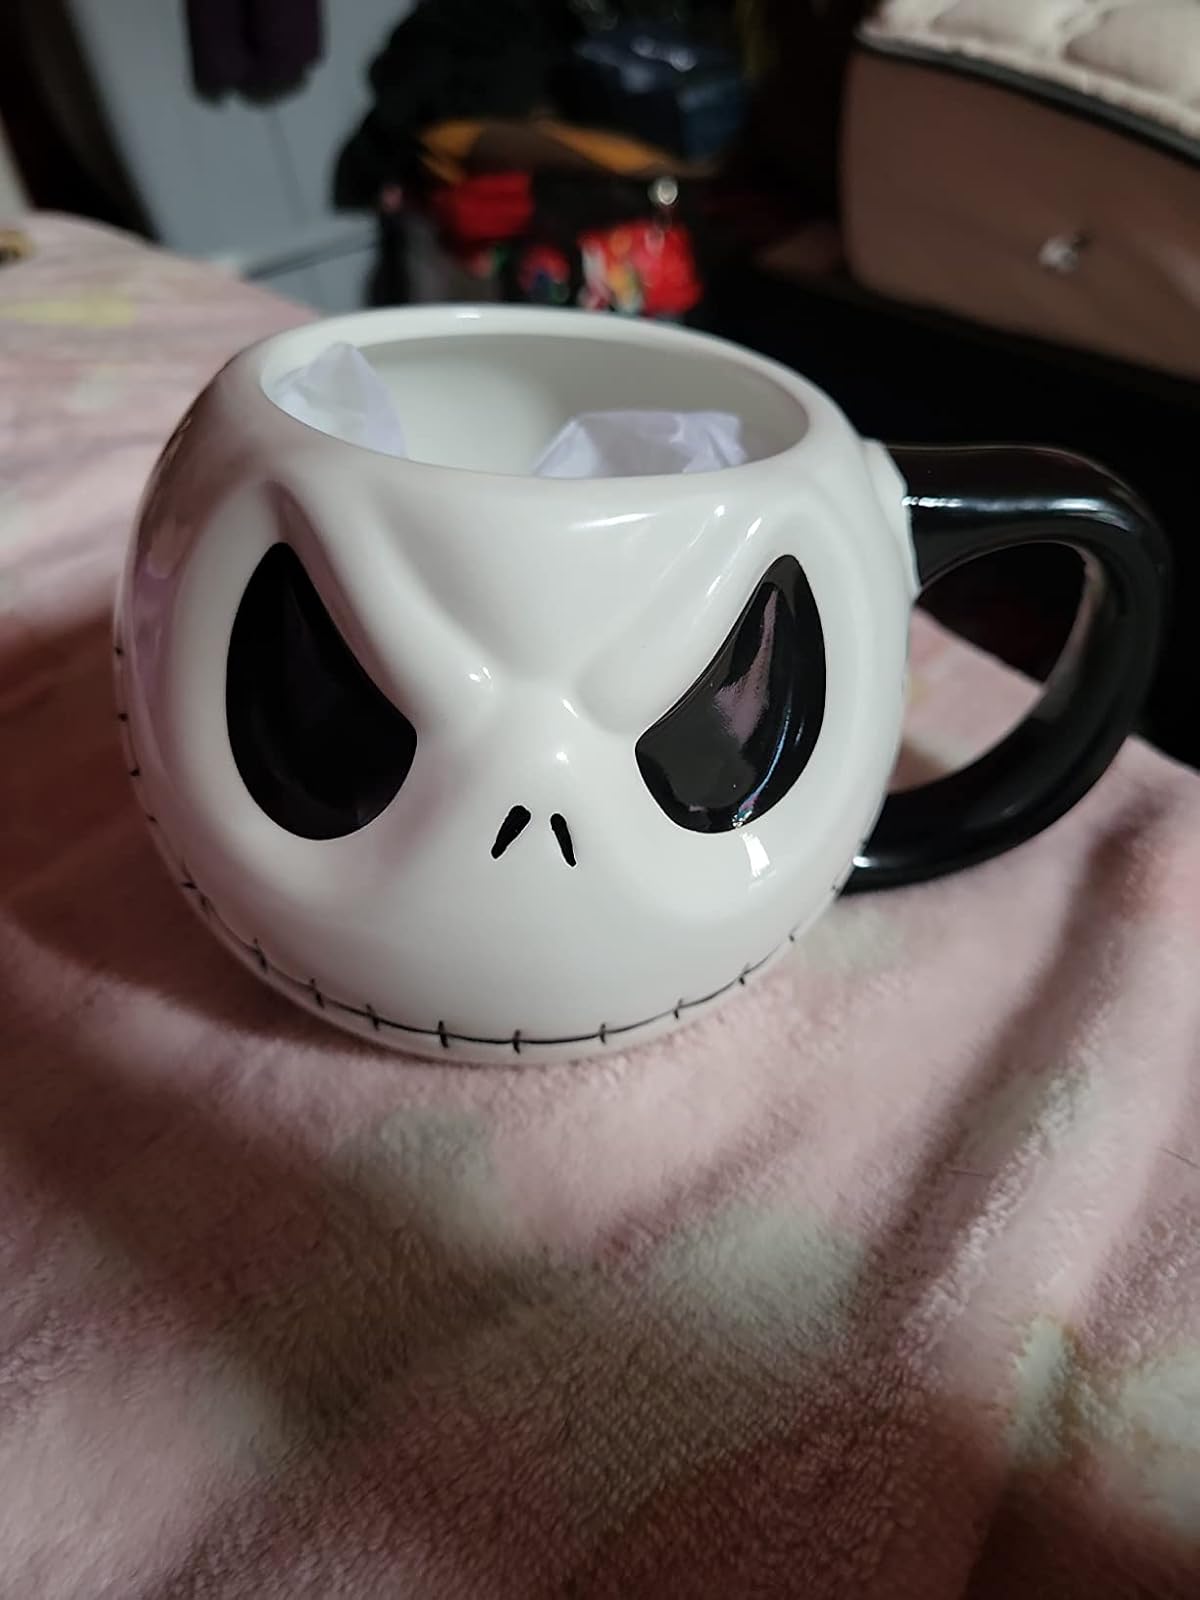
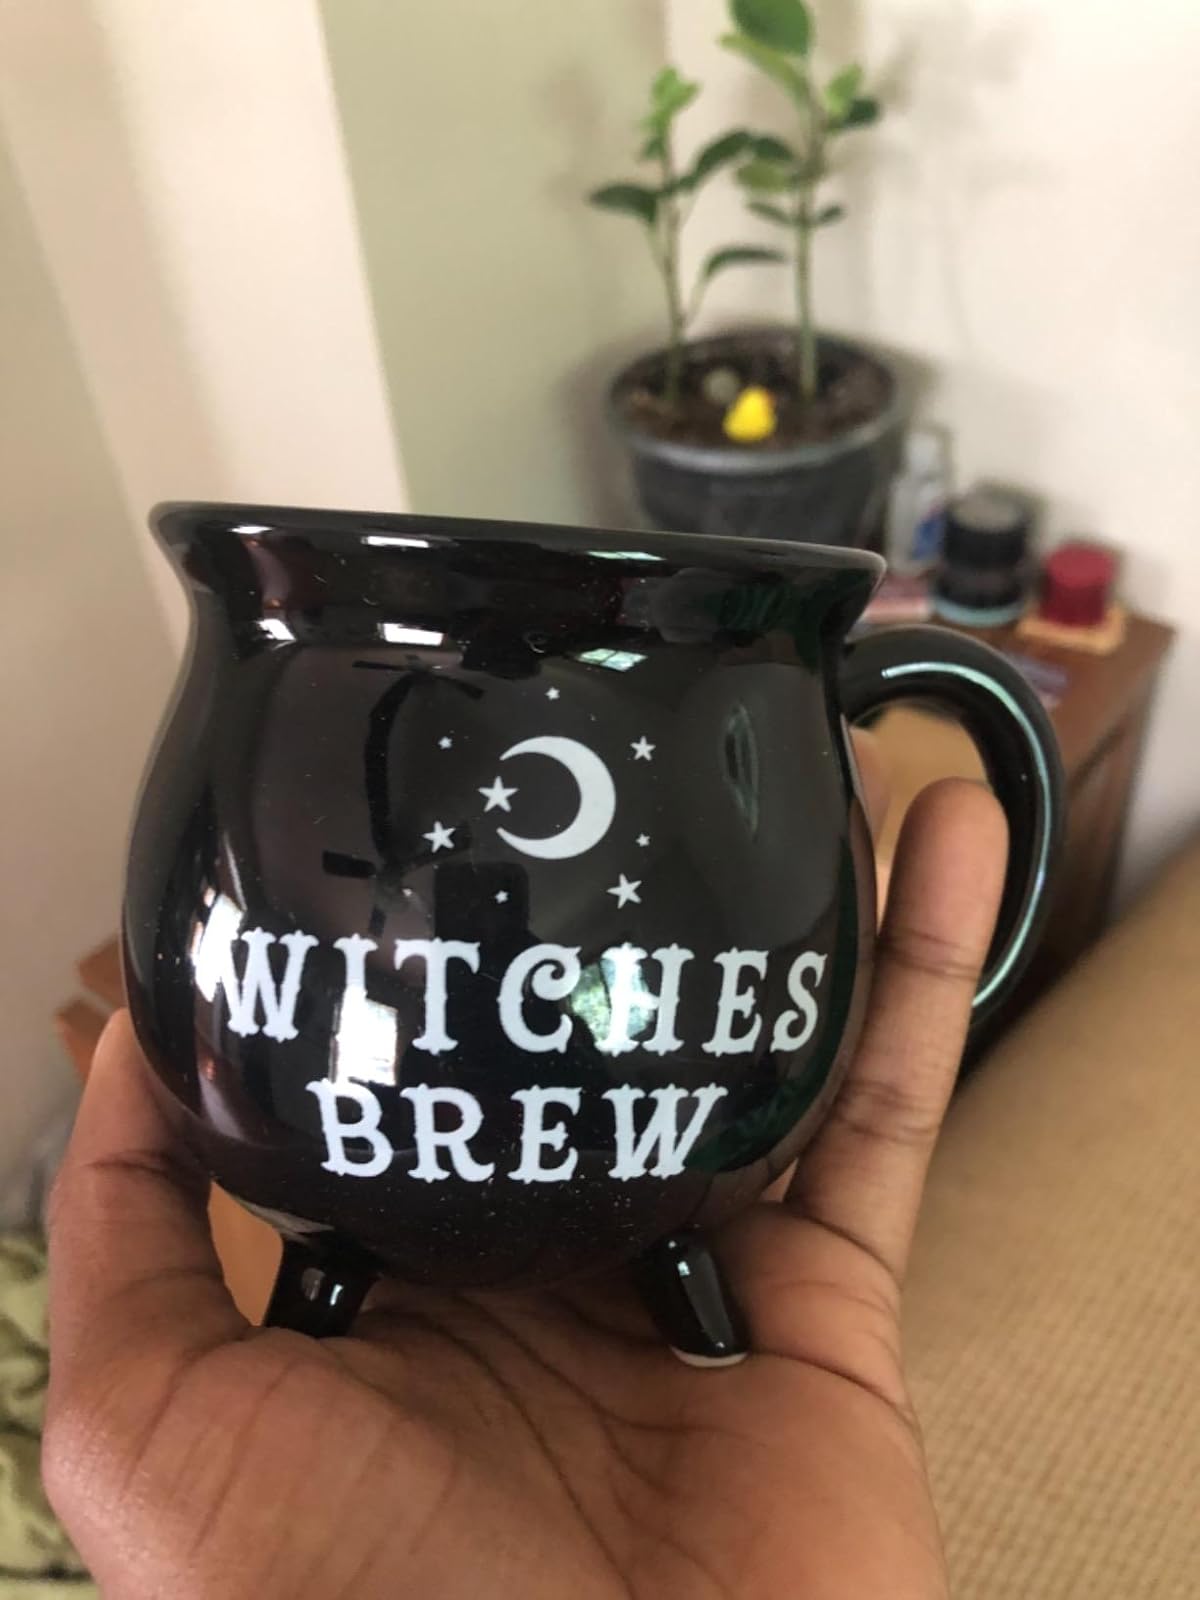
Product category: items_mug
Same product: no